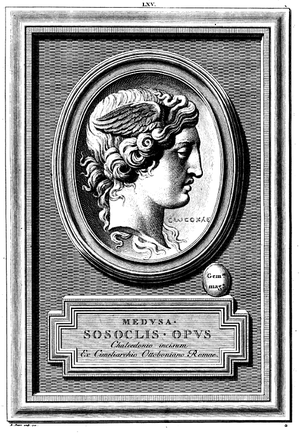
Bernard Picart, né le 11 juin 1673 à Paris où il vécut rue Saint-Jacques, installé en 1711 à Amsterdam où il vécut dans la Kalverstraat et où il est mort le 8 mai 1733, est un dessinateur et graveur français.